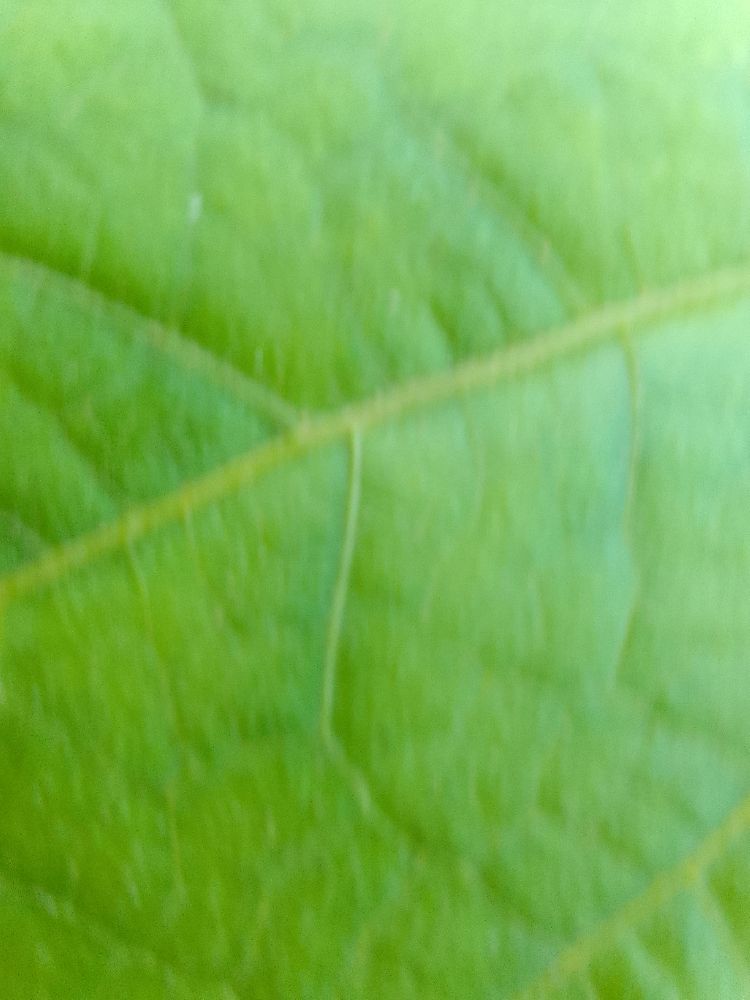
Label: healthy